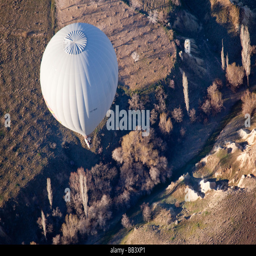
white hot air balloon flying over a canyon